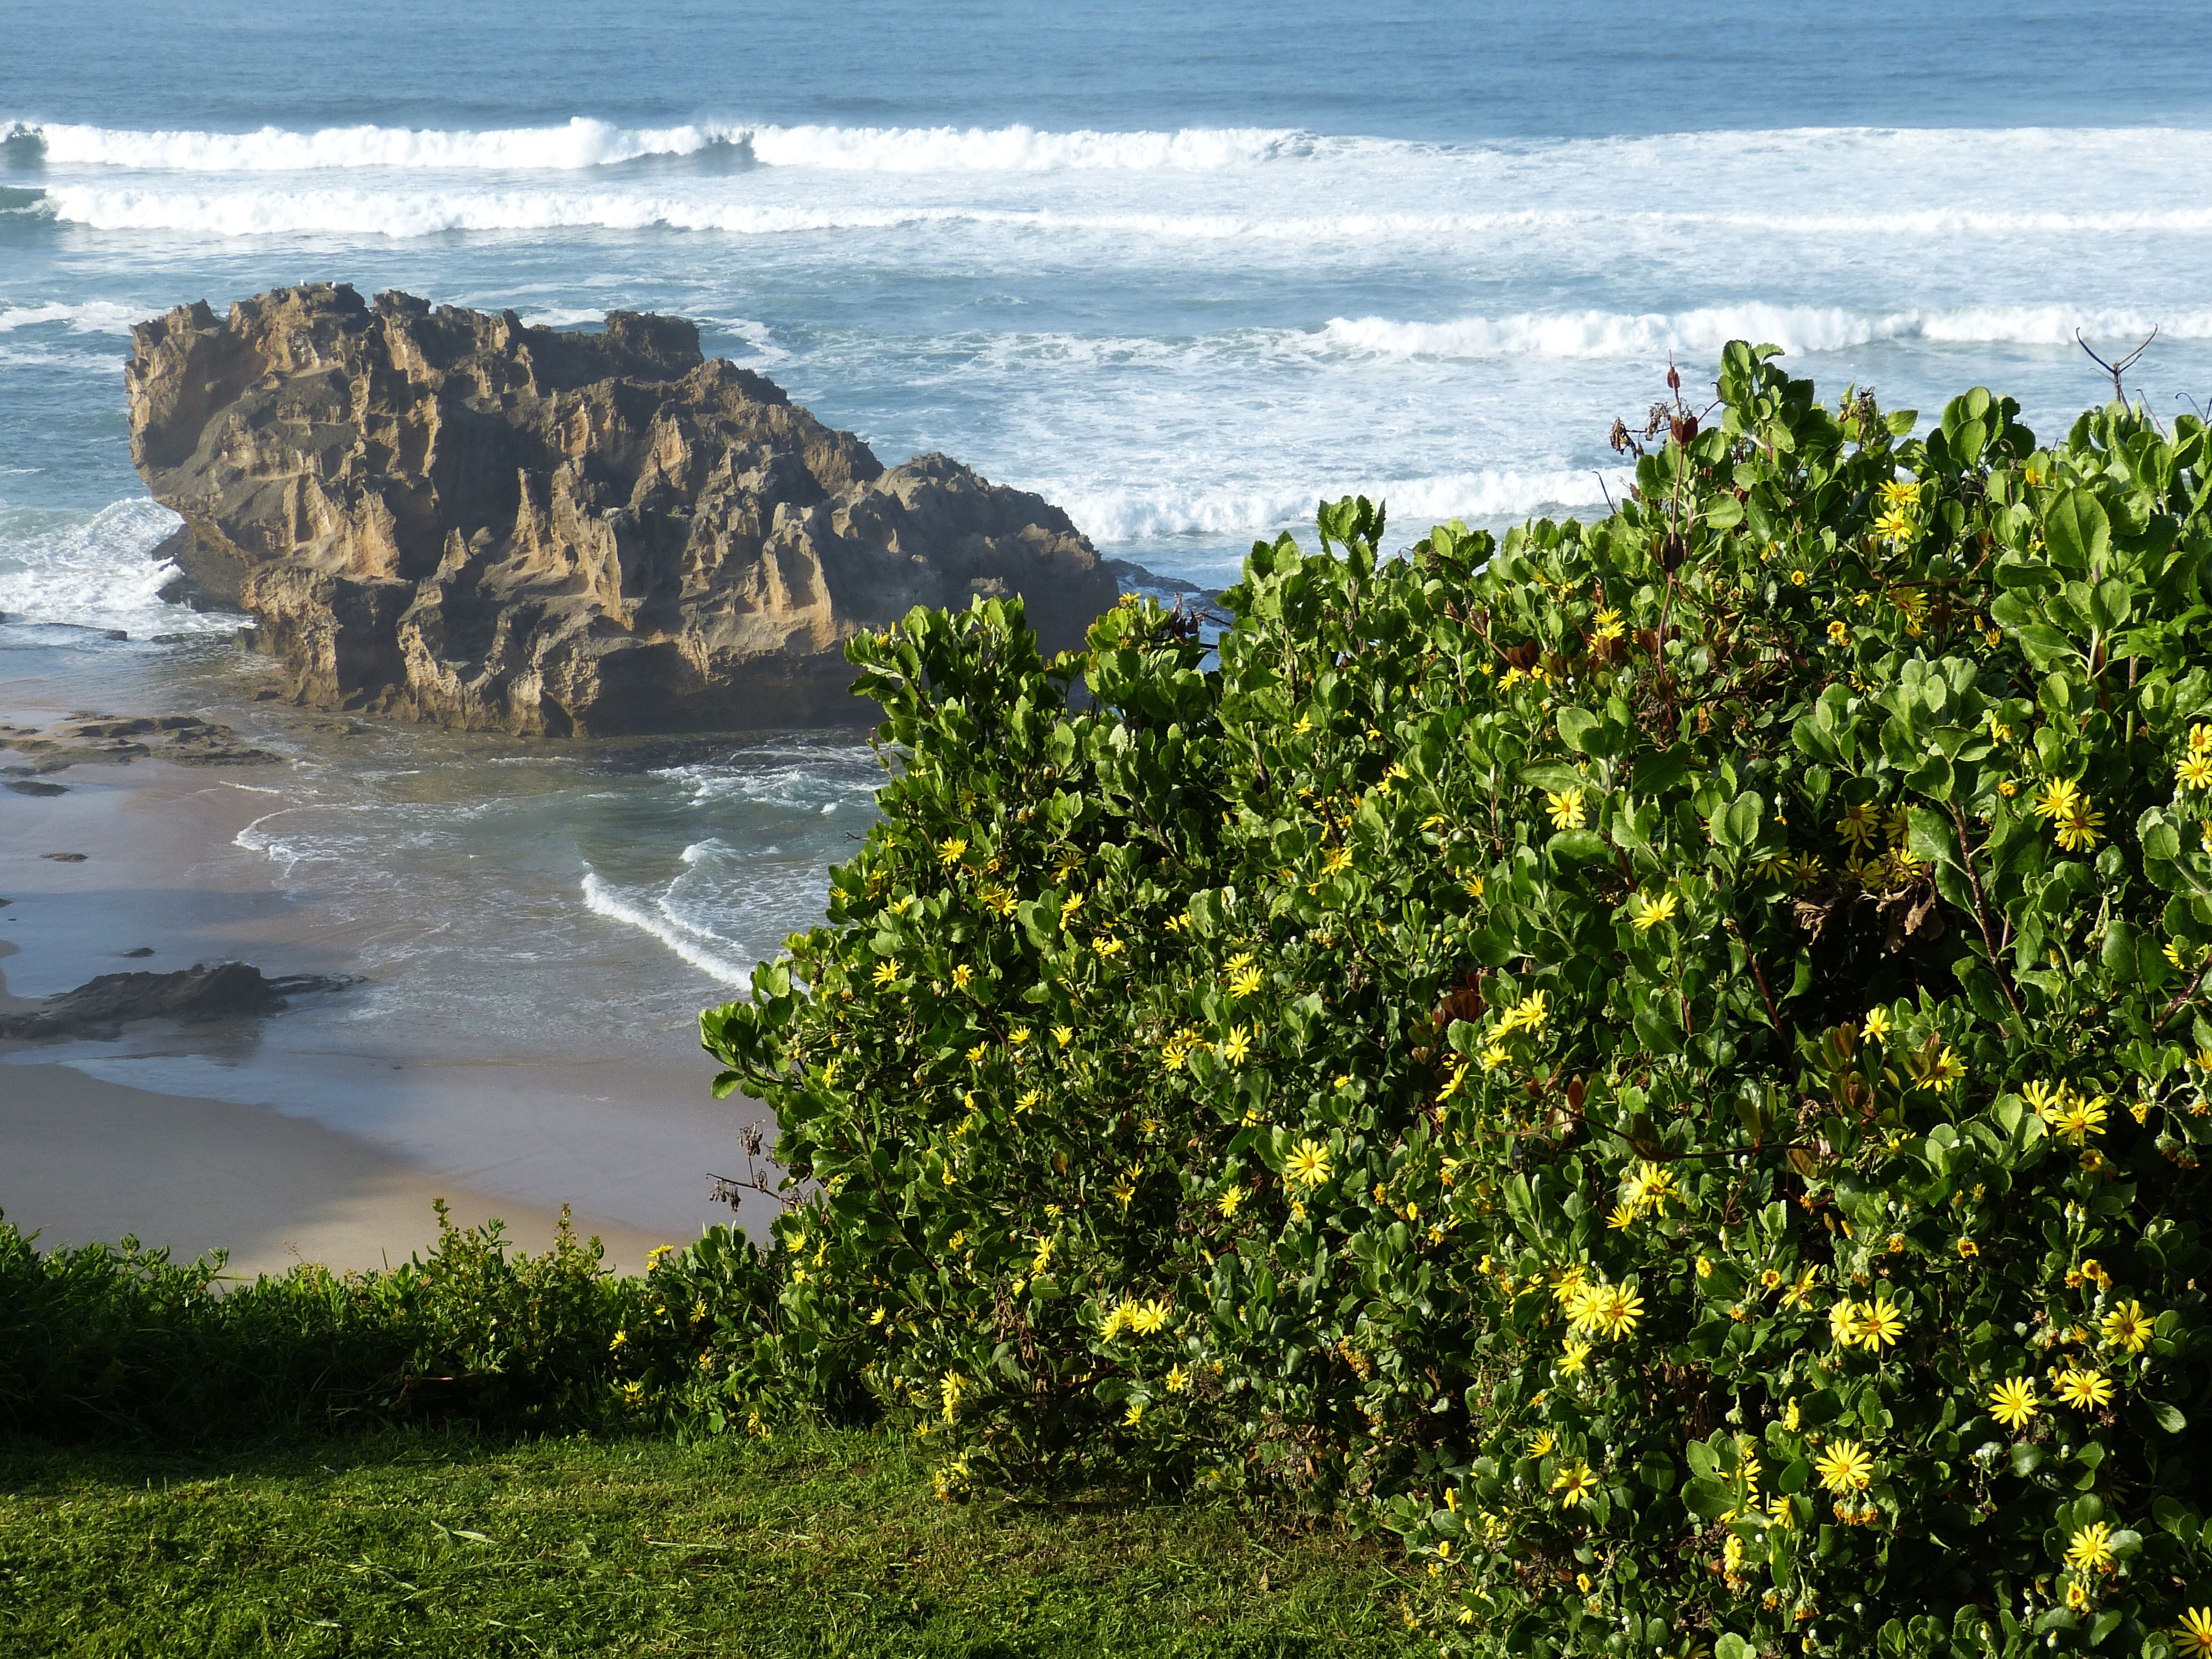
beach, landscape, sea, coast, nature, sand, rock, ocean, shore, wave, flower, cliff, bush, spray, bay, terrain, south africa, indian ocean, nature reserve, garden route